Ben Hanley

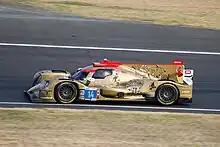
Hanley driving at the 2023 24 Hours of Le Mans for Nielsen Racing.

Hanley had a successful career in karting, winning a number of championships and individual races and coming close to winning the Karting World Championship. He made his debut in Single-seater cars in the 2005 Formula Renault 2.0 Italia series, and finished 3rd driving for Cram Competition. He then raced in the Formula Renault 3.5 Series in 2006 and in 2007 he finished as runner-up in the championship, driving for Prema Powerteam. He was signed to drive for Campos Racing in early 2008, partnering Vitaly Petrov. He also joined the team for the second round of the 2008 GP2 Asia Series, scoring a podium finish in his first GP2 race. After three races of the season Hanley and Campos parted company, but he secured a drive with Durango before the next race. He replaced Marcello Puglisi, who was in turn deputising for the injured Davide Valsecchi. However, this was only a one-off drive, as Valsecchi returned to racing action at the next round of the championship. He began 2009 without a drive, but joined the Euroseries 3000 mid-season and won during his first event in the category. He also returned to karting in 2009, finishing third in the Karting World Championship.